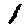
Label: 1